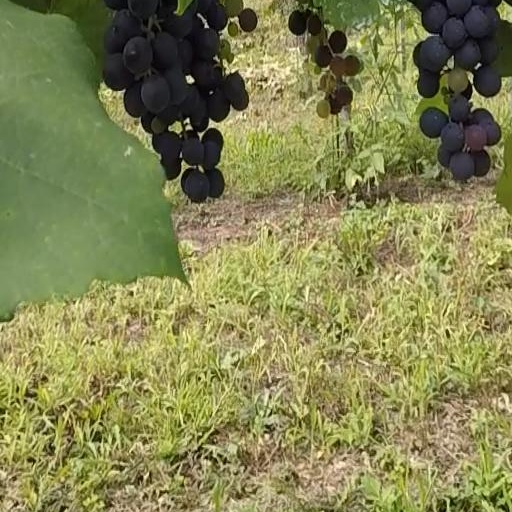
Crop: grape